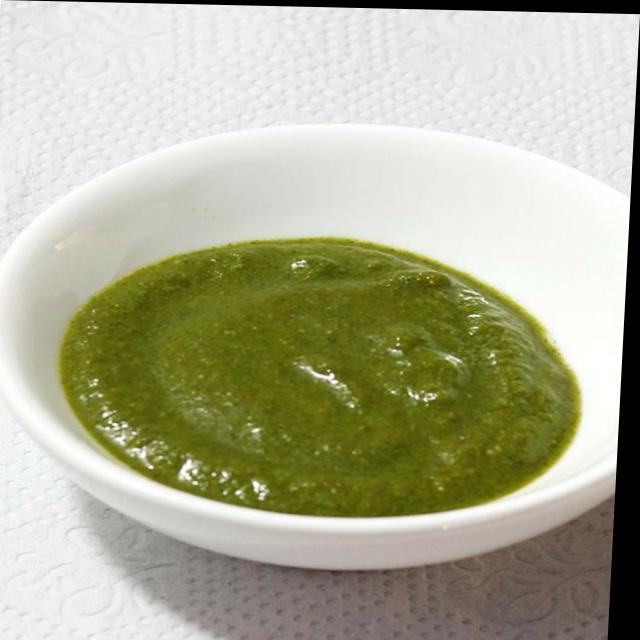
Dish: green_chutney